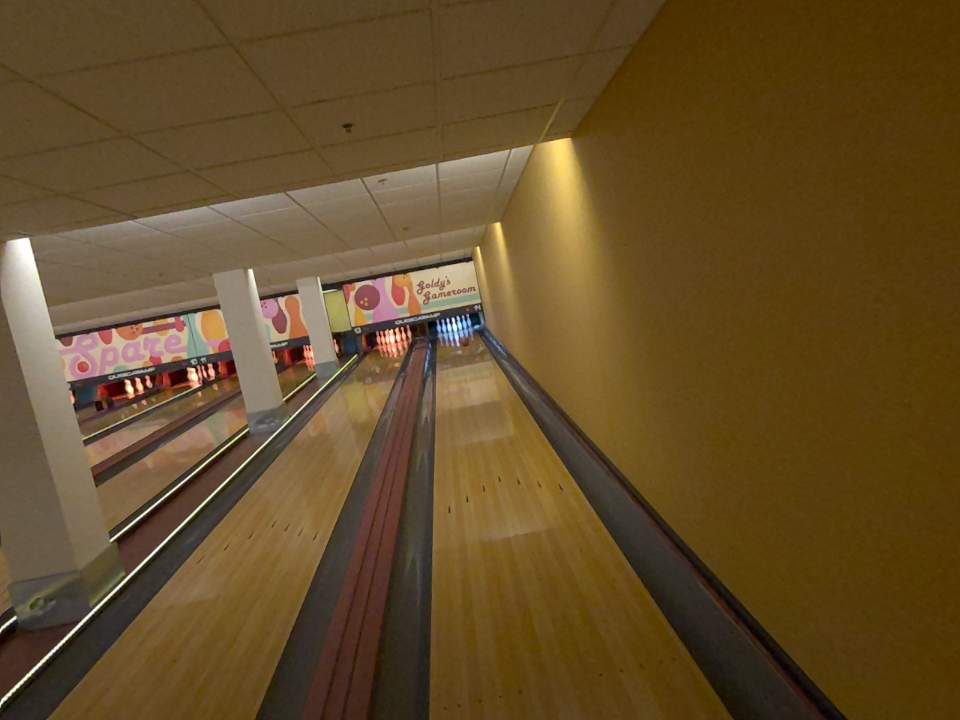
Object: bowling_ball